James Corden

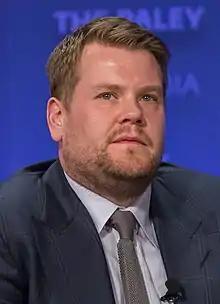
Corden at the 2015 PaleyFest

James Kimberley Corden (born 22 August 1978) is an English comedian, actor, writer, producer, singer, and television host. In the United Kingdom, he is best known for co-writing and starring in the critically acclaimed BBC sitcom "Gavin & Stacey". In the United States, he gained recognition as the host of "The Late Late Show with James Corden", a late-night talk show that aired on CBS from 2015 to 2023.